155 mm gun M1

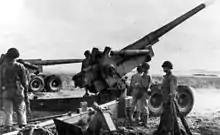
Long Tom at crew training in England

The Long Tom saw combat for the first time in the North African Campaign on 24 December 1942, with "A" Battery of the 36th Field Artillery Regiment. Eventually it equipped 33 U.S. Army corps-level artillery battalions in the European and Mediterranean Theaters (the 173rd, 190th, 200th, 208th, 240th, 261st, 273rd, 514th–516th, 528th, 530th, 540th, 541st, 546th–549th, 559th, 561st, 634th, 635th, 731st, 733rd, 734th, 766th, 976th–981st, 985th and 989th), and 8 in the Pacific Theater (the 168th, 223rd, 226th, 433rd, 517th, 531st, 532nd, and 983rd). The 353rd, 732nd, and 993rd Field Artillery Battalions were segregated 155 mm gun units that never went overseas. The 353rd was converted to the 1697th Engineer Combat Battalion (Colored) on 19 March 1944 at Camp Van Dorn, Mississippi, the 732nd was converted to the 1695th Engineer Combat Battalion (Colored) on 15 March 1944 at Camp Pickett, Virginia, and the 993rd was converted to the 1696th Engineer Combat Battalion (Colored) on 19 March 1944 at Camp Swift, Texas.